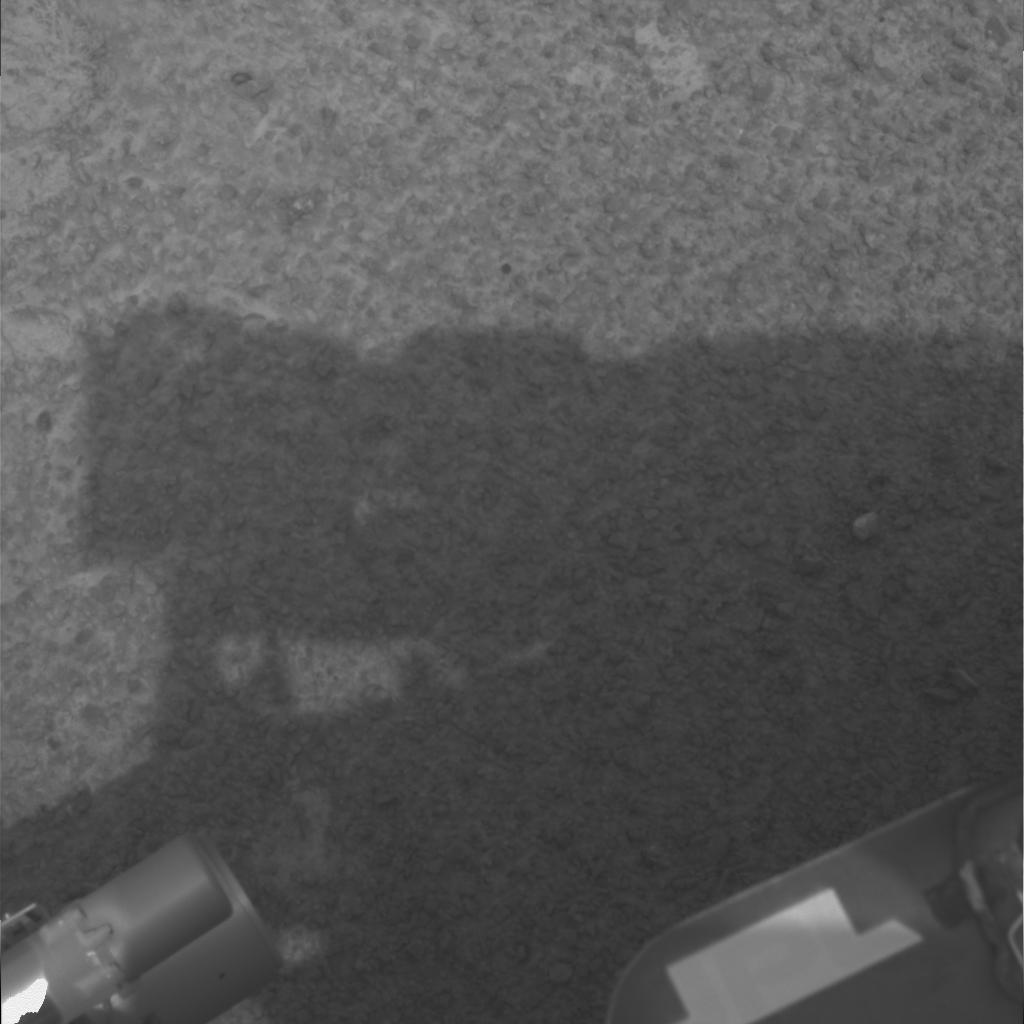
Surface features visible: Rover Deck, Other Hardware, Clasts, Soil, Nearby Surface, Rover Parts